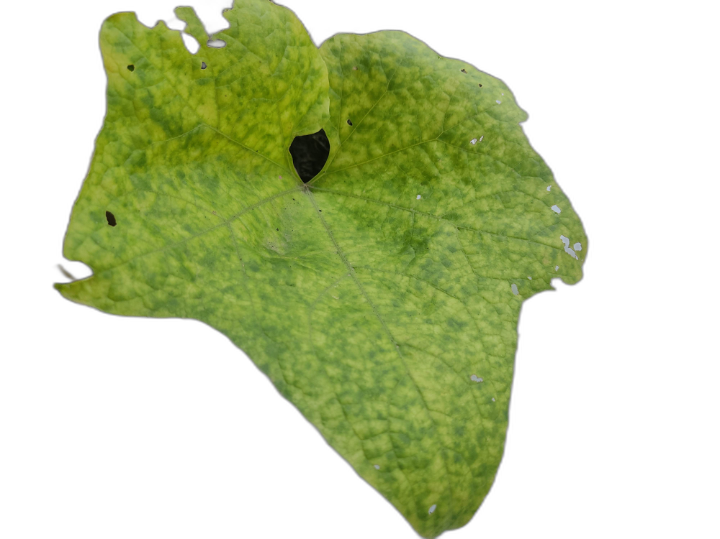
Crop: Zucchini
Label: Downy_Mildew